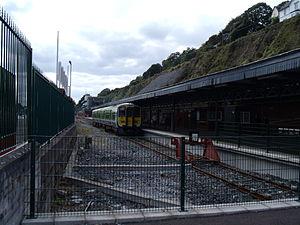
La gare de Cobh est la gare ferroviaire de Cobh dans le comté de Cork en Irlande.